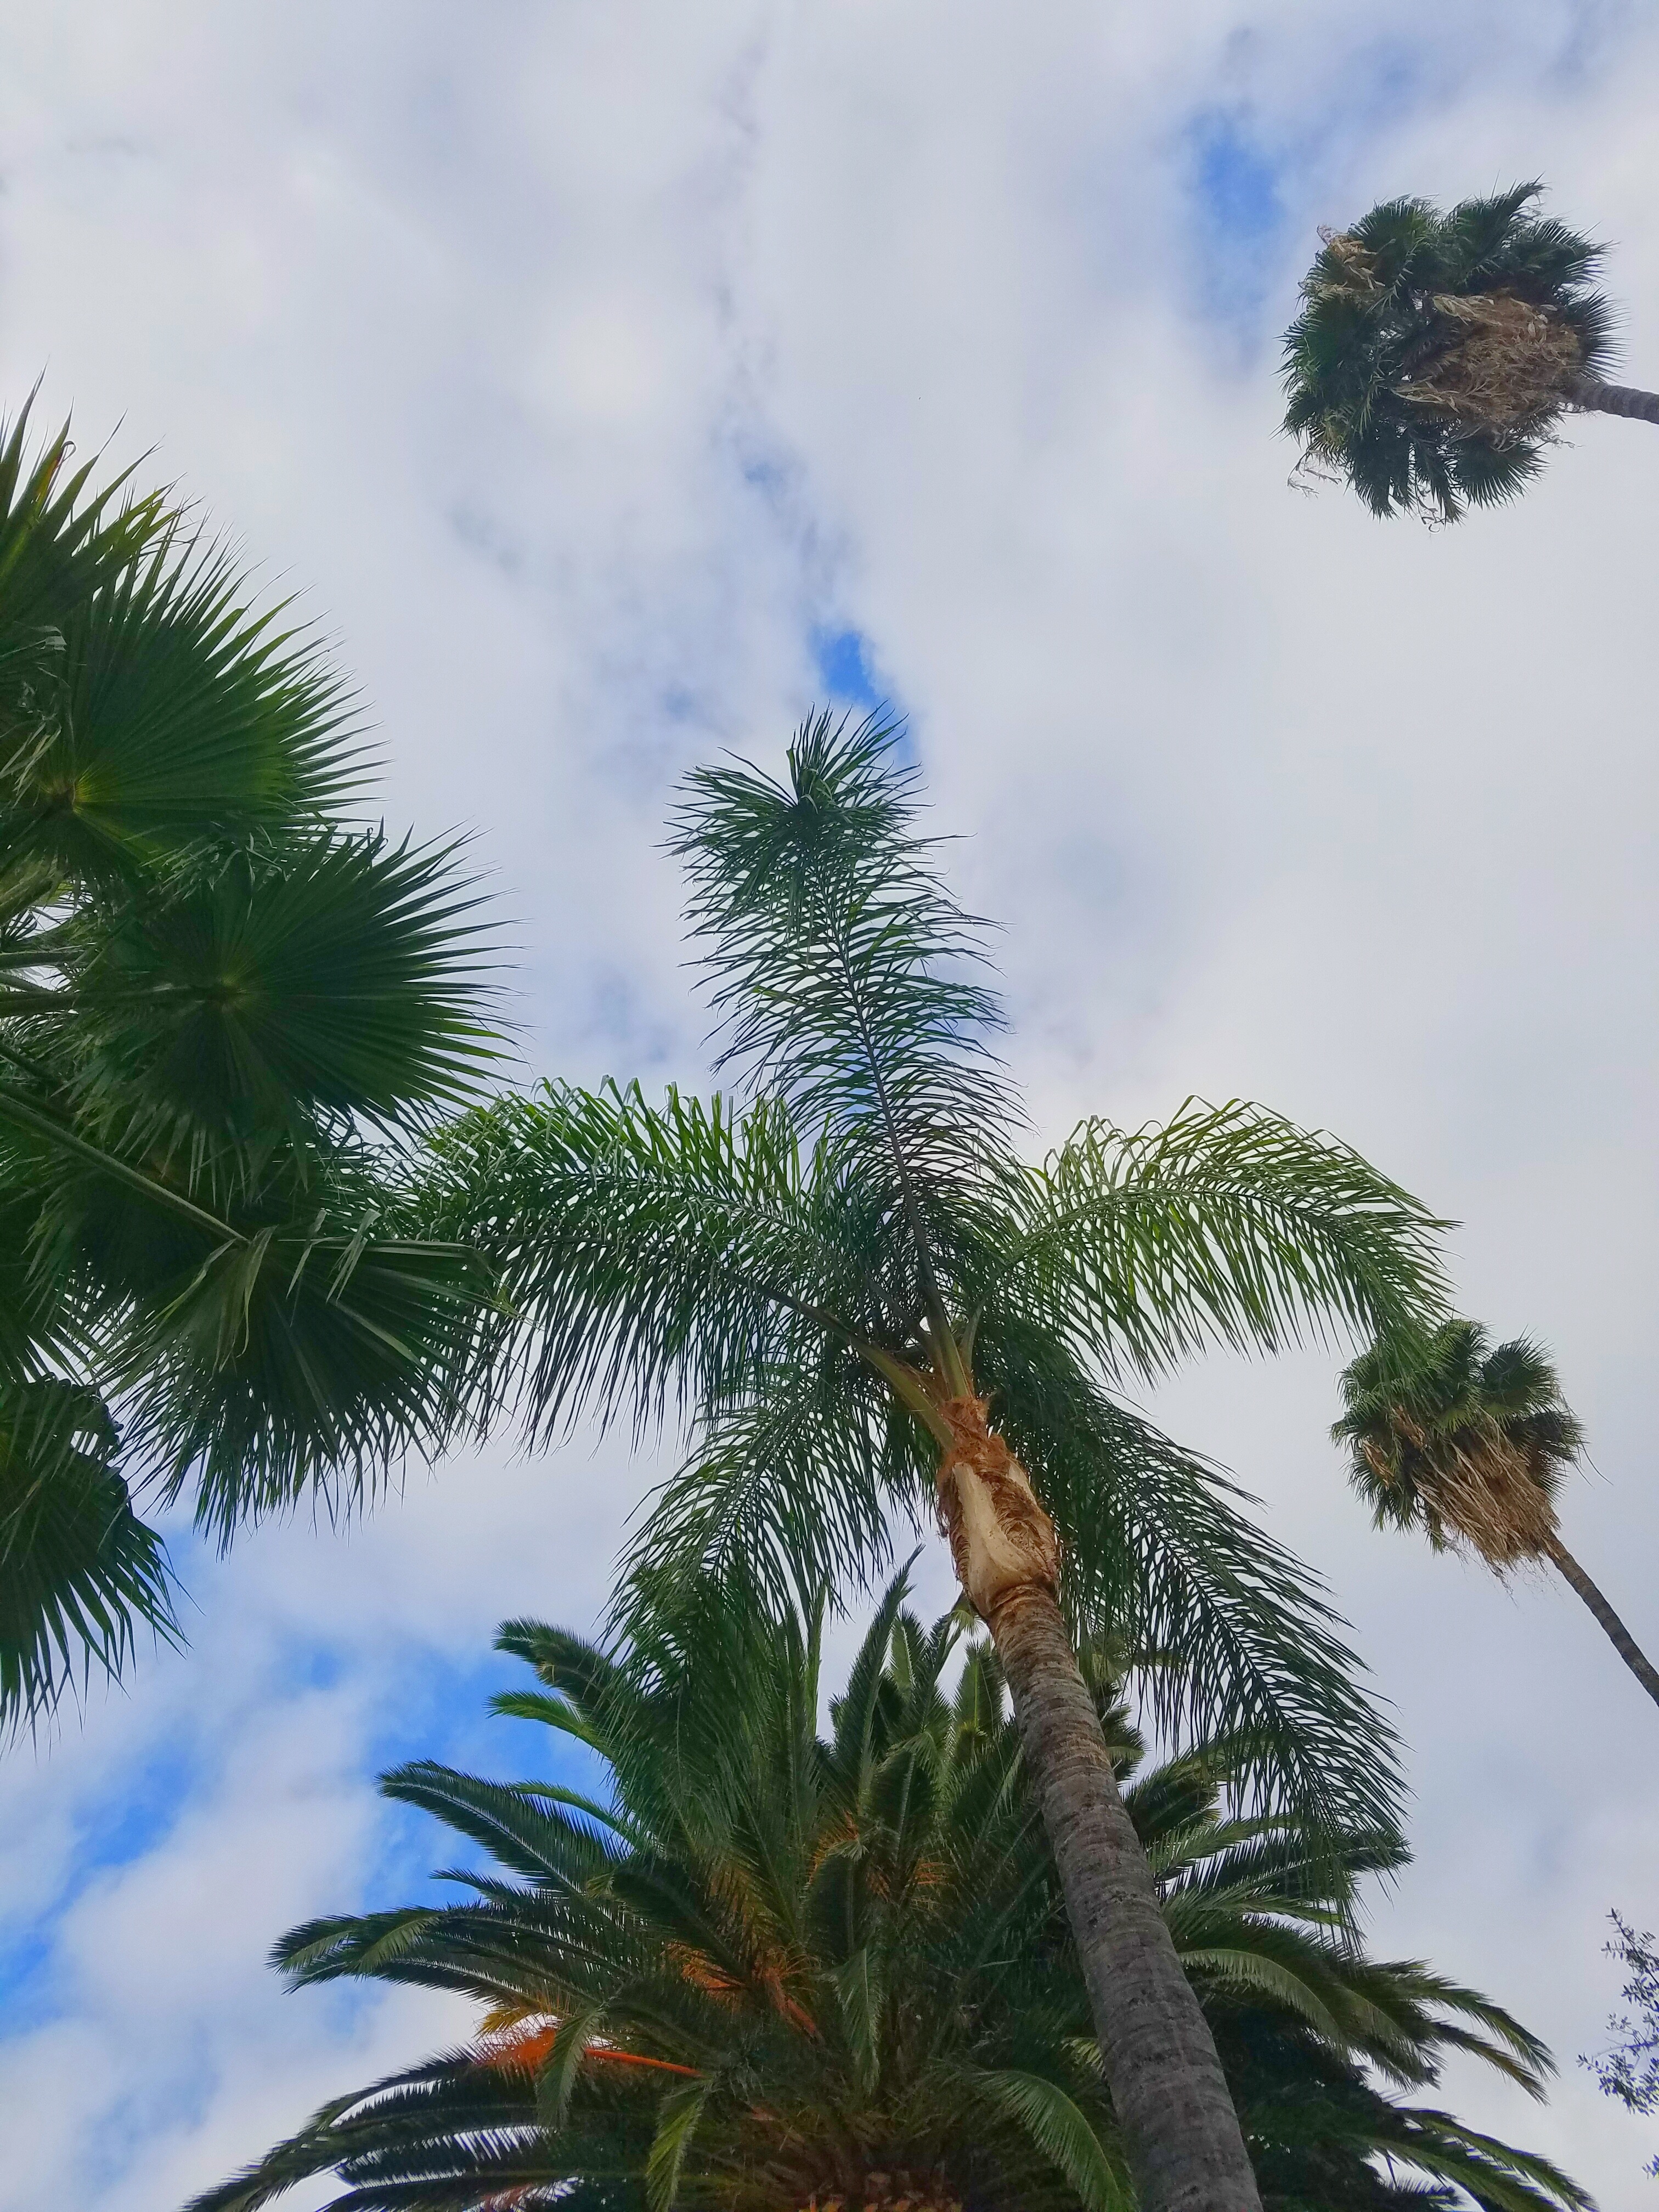
tree, branch, plant, leaf, flower, botany, flora, tropics, flowering plant, date palm, woody plant, land plant, arecales, palm family, borassus flabellifer